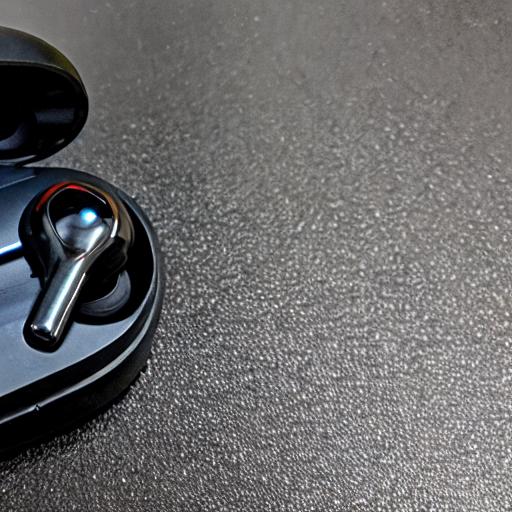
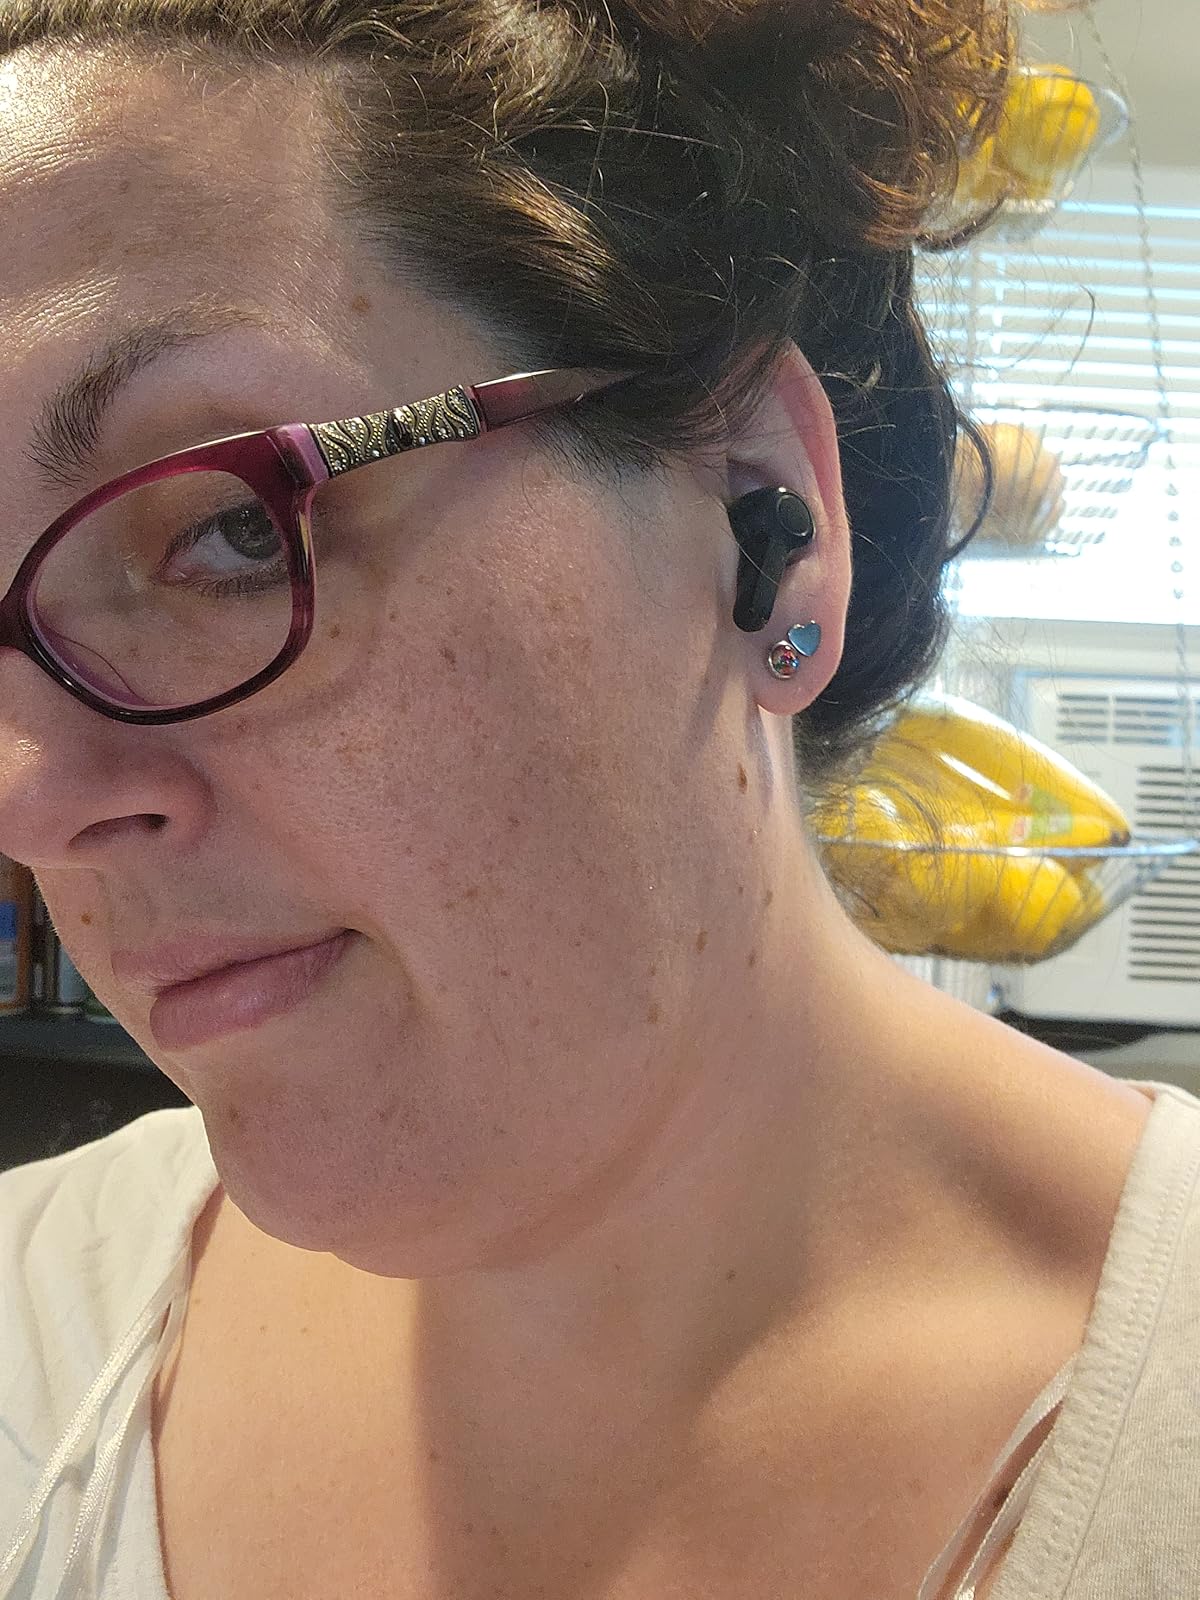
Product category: earbuds
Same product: no